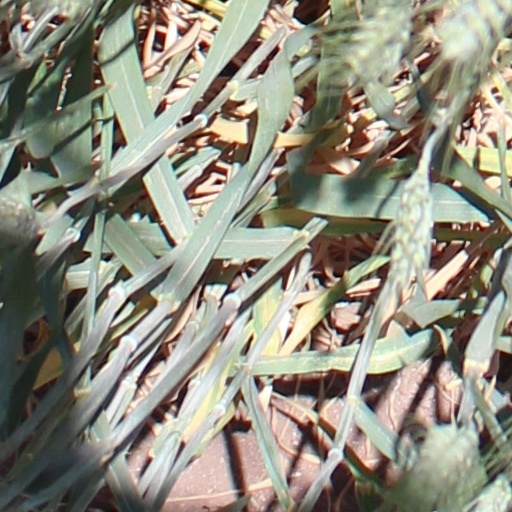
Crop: wheat